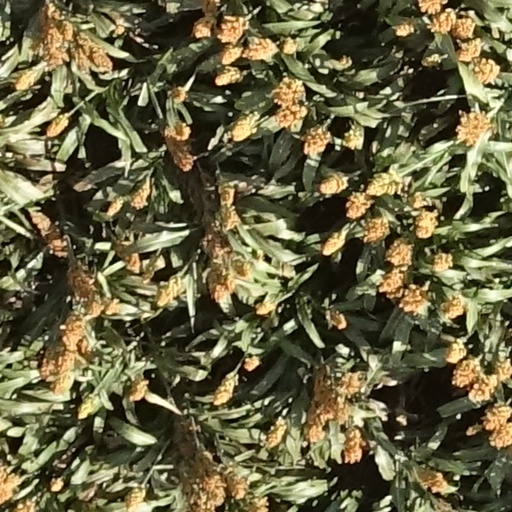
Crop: sorghum